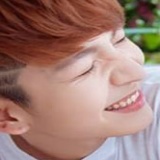
ca sĩ Kelvin Khánh